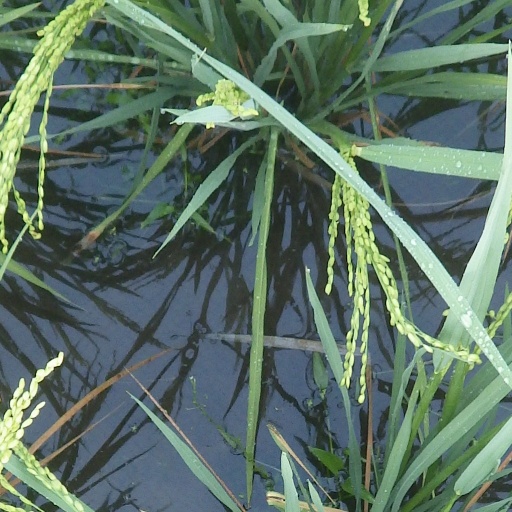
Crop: rice